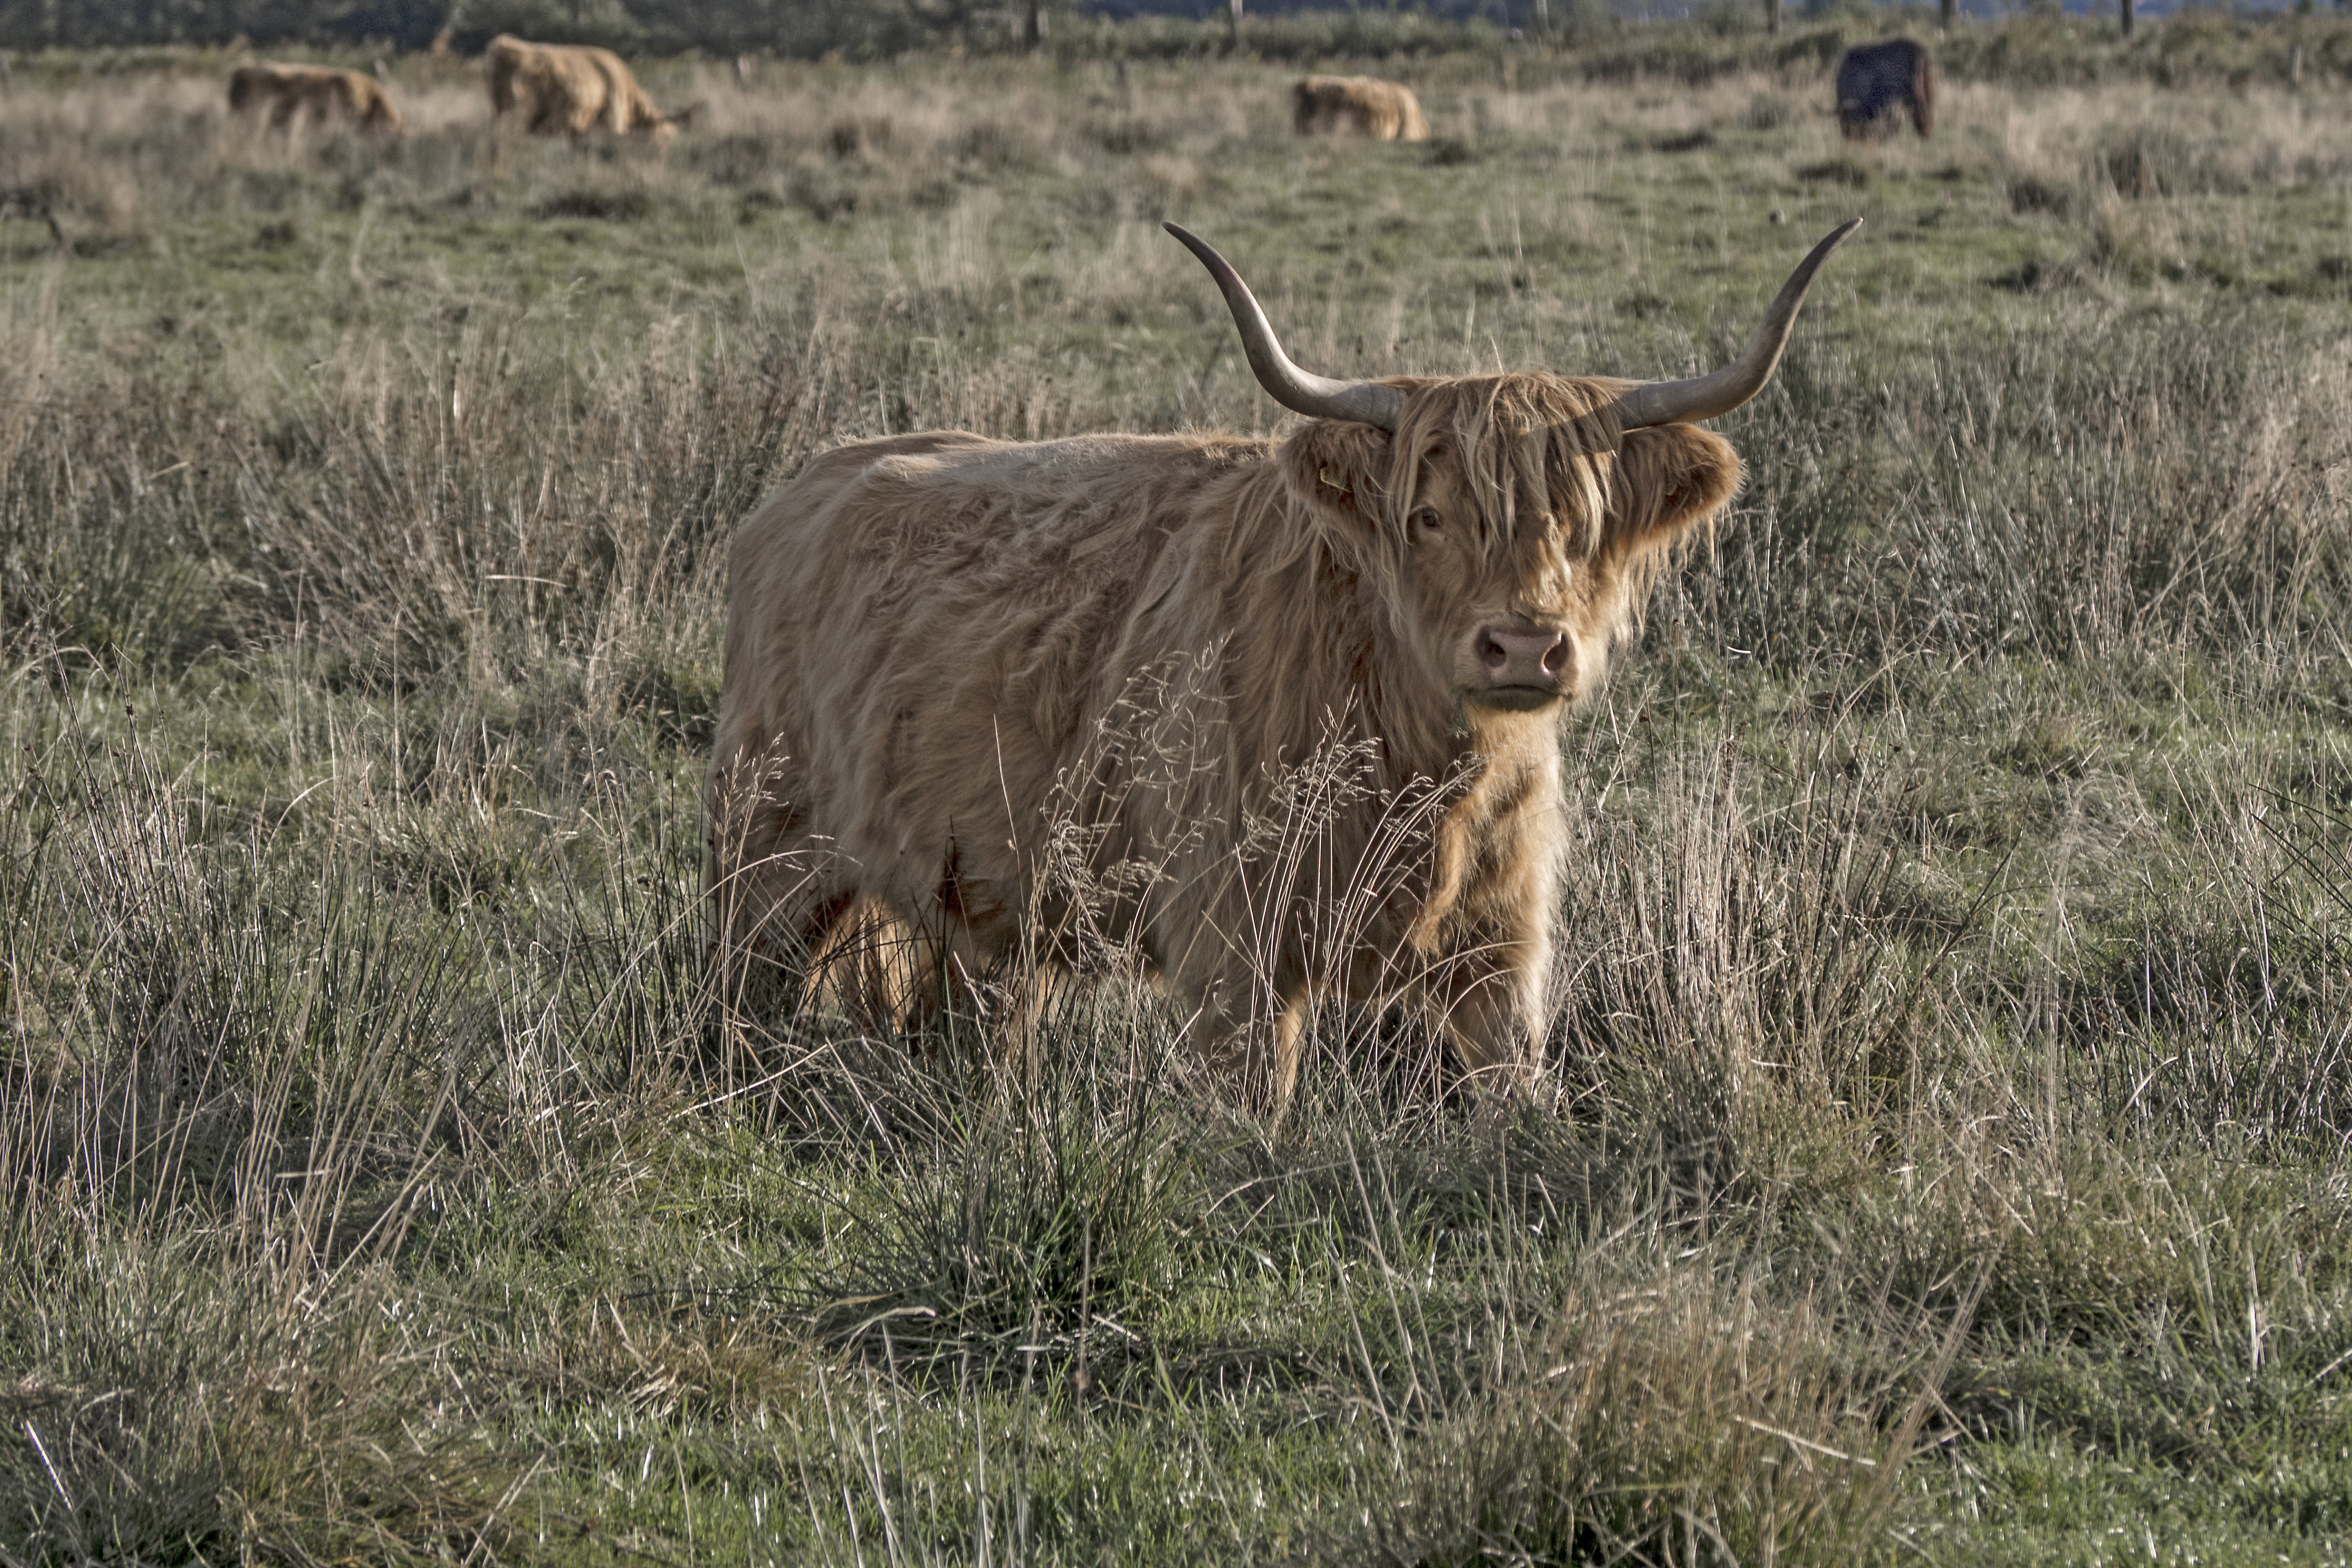
prairie, animal, wildlife, horn, fur, cow, herd, pasture, grazing, livestock, brown, mammal, agriculture, beef, fauna, savanna, grassland, vertebrate, coupling, horns, safari, shaggy, galloway, scottish hochlandrind, cattle like mammal